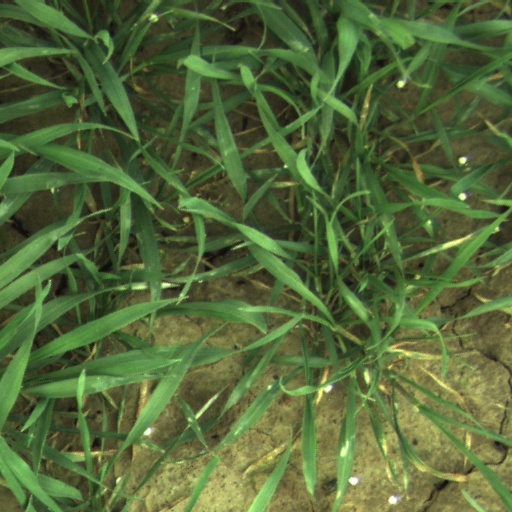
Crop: wheat